Ulam (salad)

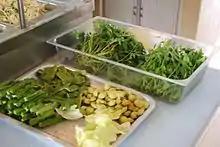
Raw vegetables for "ulam".

Ulam is a traditional salad produced from the fresh leaves, vegetables or fruits which can be eaten raw or after soaked in hot water e.g. "Centella asiatica. It is" typically eaten with sauces such as anchovies, "cincalok" or "sambal." It is recognised as a popular vegetable dish in traditional villages.